Eluveitie

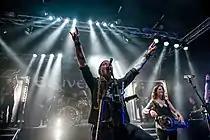
Eluveitie at Dong Open Air in 2015

On 3 August 2015, the band announced the departure of violinist Nicole Ansperger because her family situation, as she described, "...makes it impossible for me to be on the road with my band constantly." Israeli violinist Shir-Ran Yinon joined the group on tour as her replacement, having been selected through an open audition to which she had submitted a video.